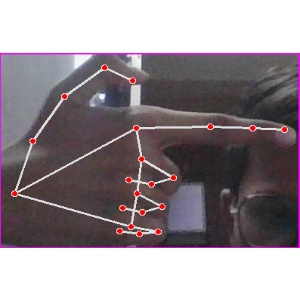
अक्षर: ब